List of universities in Vietnam

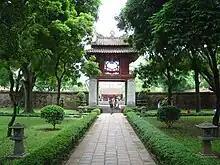
Temple of Literature, Hanoi, the temple hosts the Imperial Academy ("Quốc Tử Giám", 國子監), Vietnam's first university

This is a list of universities in Vietnam. The public higher education system in Vietnam basically consists of 2 levels: (called "đại học") and university (usually specialize in a fixed scientific field; called "trường đại học"). University systems in Vietnam consist of many member institutions, with each institution equivalent to a regular specialized university. In addition, in Vietnam, there are private universities operating under the management of the Ministry of Education and Training (in terms of expertise) and private enterprises (in terms of operation and management). Private universities in Vietnam are usually multidisciplinary universities, but in terms of decentralization in the education system, these private universities are only equivalent to a public specialized university.